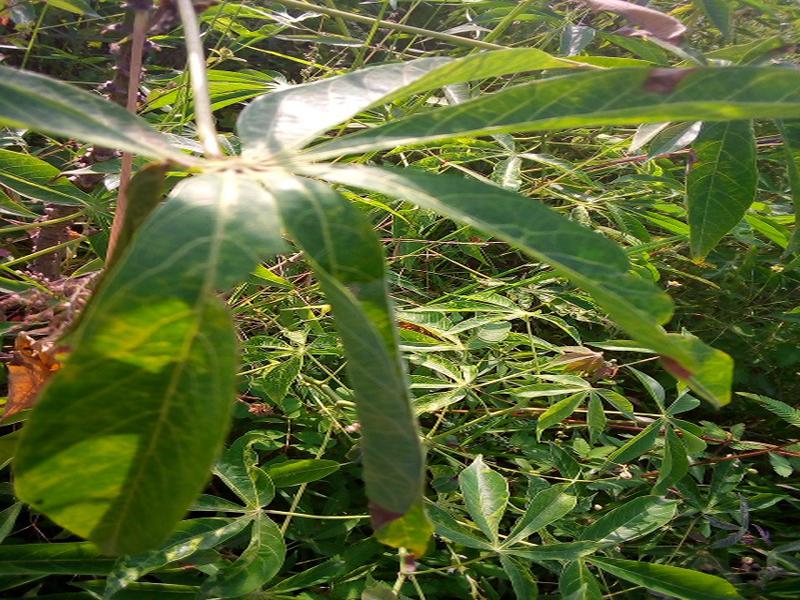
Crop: cassava
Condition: brown_streak_disease